Answer in natural language. How many Windows are visible in the scene? Choose between the following options: 1, 2, 4, 0 or 3
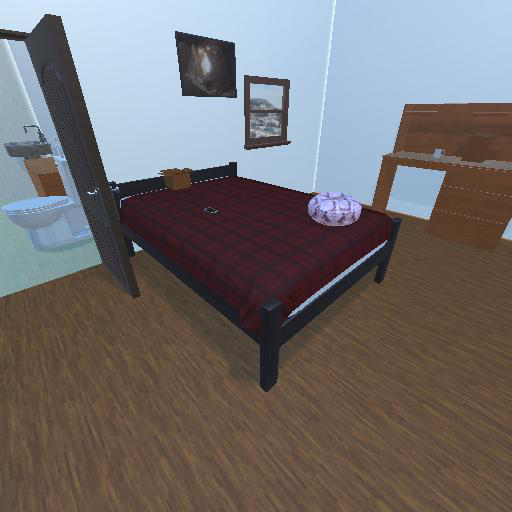
<answer>1</answer>